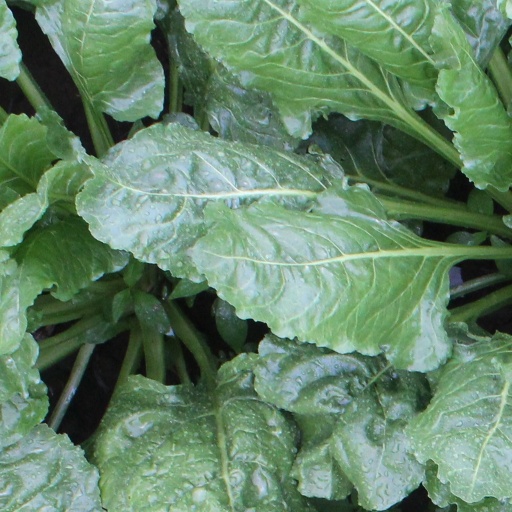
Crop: sugar beet